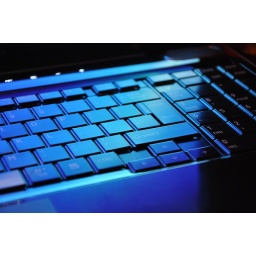
toshi laptop - glossy keyboard captured in high iso - just for test